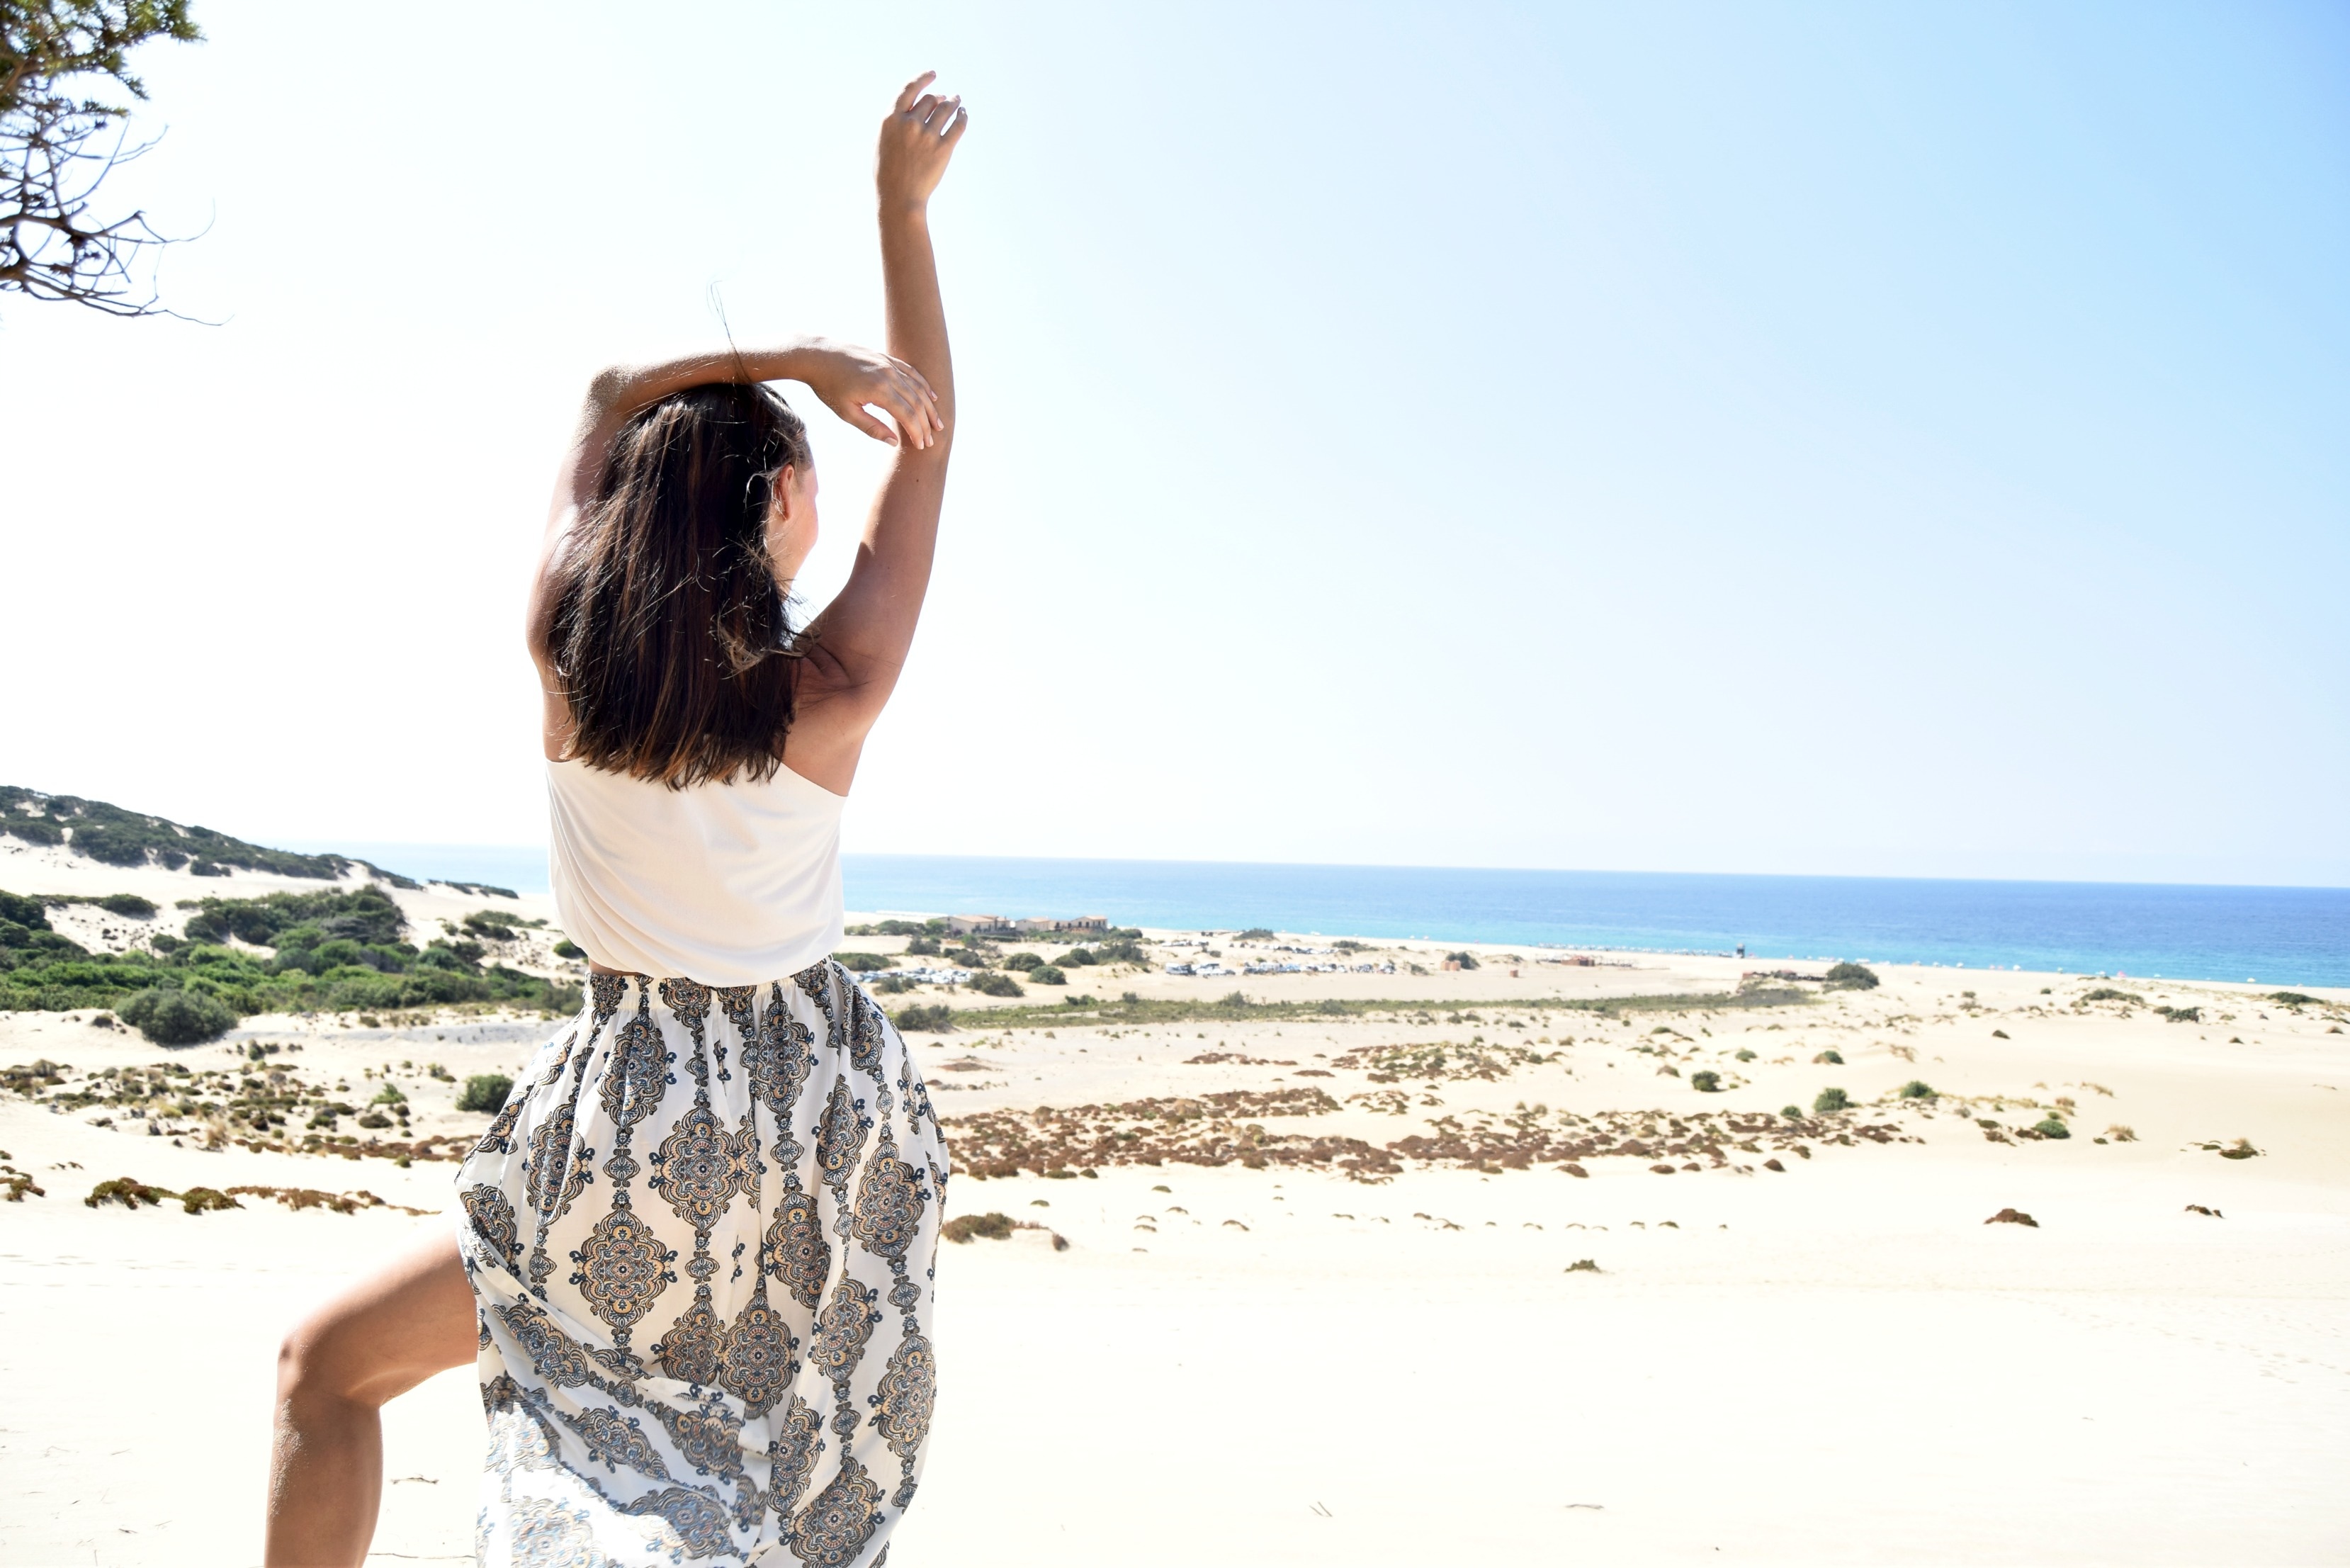
sea, sand, vacation, interaction, photo shoot, human positions, physical fitness